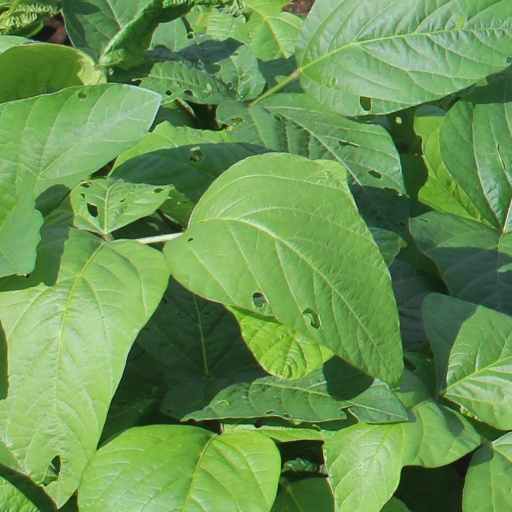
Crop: soybean